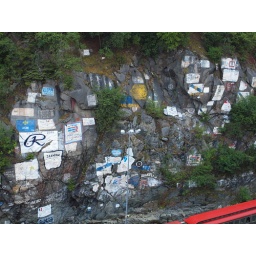
Skagway has a long tradition of painting ship and captain's names on a rock wall near the ship docks.